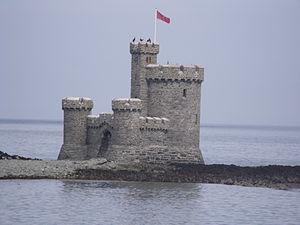
Tour du Refuge (Douglas, île de Man)
Douglas est la capitale de l'île de Man. La ville comptait 25 347 habitants au recensement de 2001.